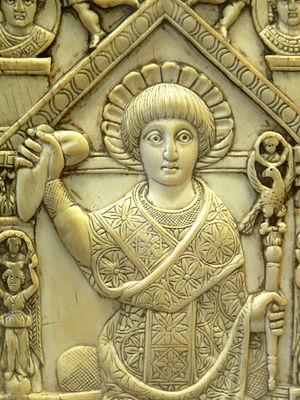
Le Sénat byzantin ou Sénat de l’Empire romain d’Orient était la réplique, à Constantinople, du Sénat de Rome. Il fut fondé au IVᵉ siècle par l’empereur Constantin lorsque la capitale de l’empire fut transférée de Rome à Constantinople et survécut jusqu’au XIIIᵉ siècle bien que ses pouvoirs, déjà limités au départ, aient pratiquement disparu à la fin.
Durant la majeure partie de son histoire, l'Empire romain d'Orient ne semble pas avoir utilisé d'héraldiques, au sens où on l'entend en Europe de l'Ouest. Divers emblèmes ont été utilisés dans les cérémonies officielles et à des fins militaires, tels que des bannières ou des boucliers sur lesquels étaient peints différents motifs tels que la croix ou le labarum. L'utilisation de la croix et des icônes du Christ, de la Vierge et de saints divers est également attestée sur les sceaux des officiers de l'Empire, même si ces derniers étaient plutôt utilisés comme des emblèmes familiaux.